San Liborio, Rome

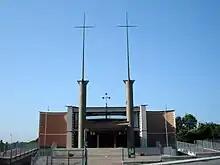
Facade

The parish was erected on 28 May 1965 with the decree "Neminem fugit", issued by the Cardinal Vicar Luigi Traglia, and entrusted to the secular priests of the Institute of Sodales Priests. Originally the parish was dedicated to St. Mary of the Purification. On 2 December 1996, by decree of Cardinal Camillo Ruini, it assumed its current name.